Jean-Claude Mignon

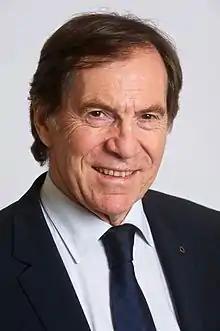
Mignon in 2012.

Jean-Claude Mignon (born February 2, 1950) was a member of the National Assembly of France. He represents the Seine-et-Marne department, and is a member of the Union for a Popular Movement.